MacPorts

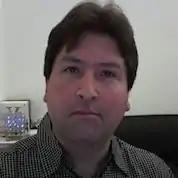

MacPorts was started in 2002 with the involvement of a number of Apple Inc. employees, including Landon Fuller, Kevin Van Vechten, and Jordan Hubbard. It was originally known as DarwinPorts, with the name coming from Darwin and FreeBSD Ports. It began as part of the OpenDarwin project, with its aim to help users on macOS and Darwin to install Unix software.